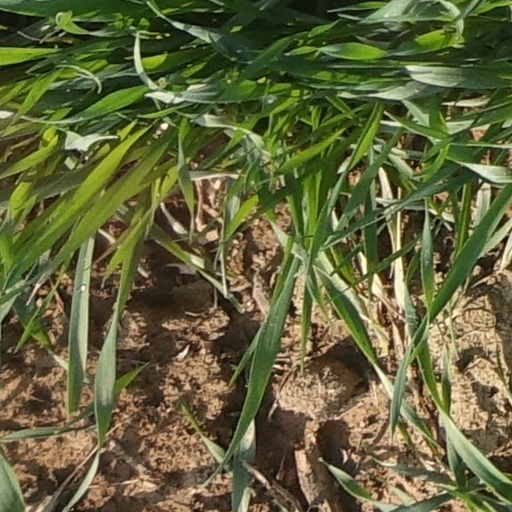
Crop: wheat